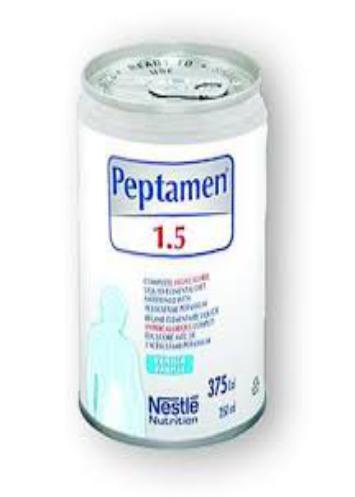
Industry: Food